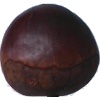
Label: chestnut